Answer in natural language. Considering the relative positions, where is HousePlant with respect to black modern high-back chair? Choose between the following options: right or left
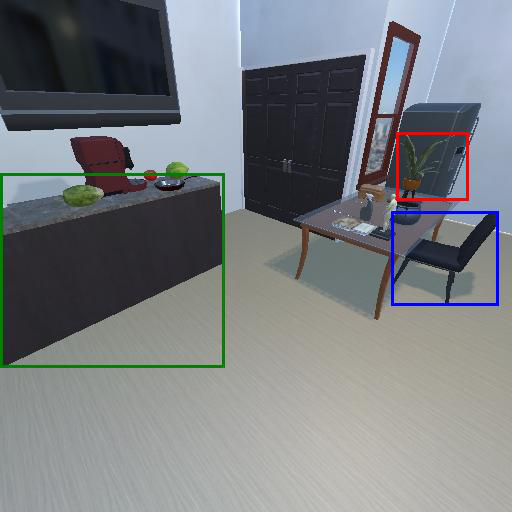
<answer>left</answer>